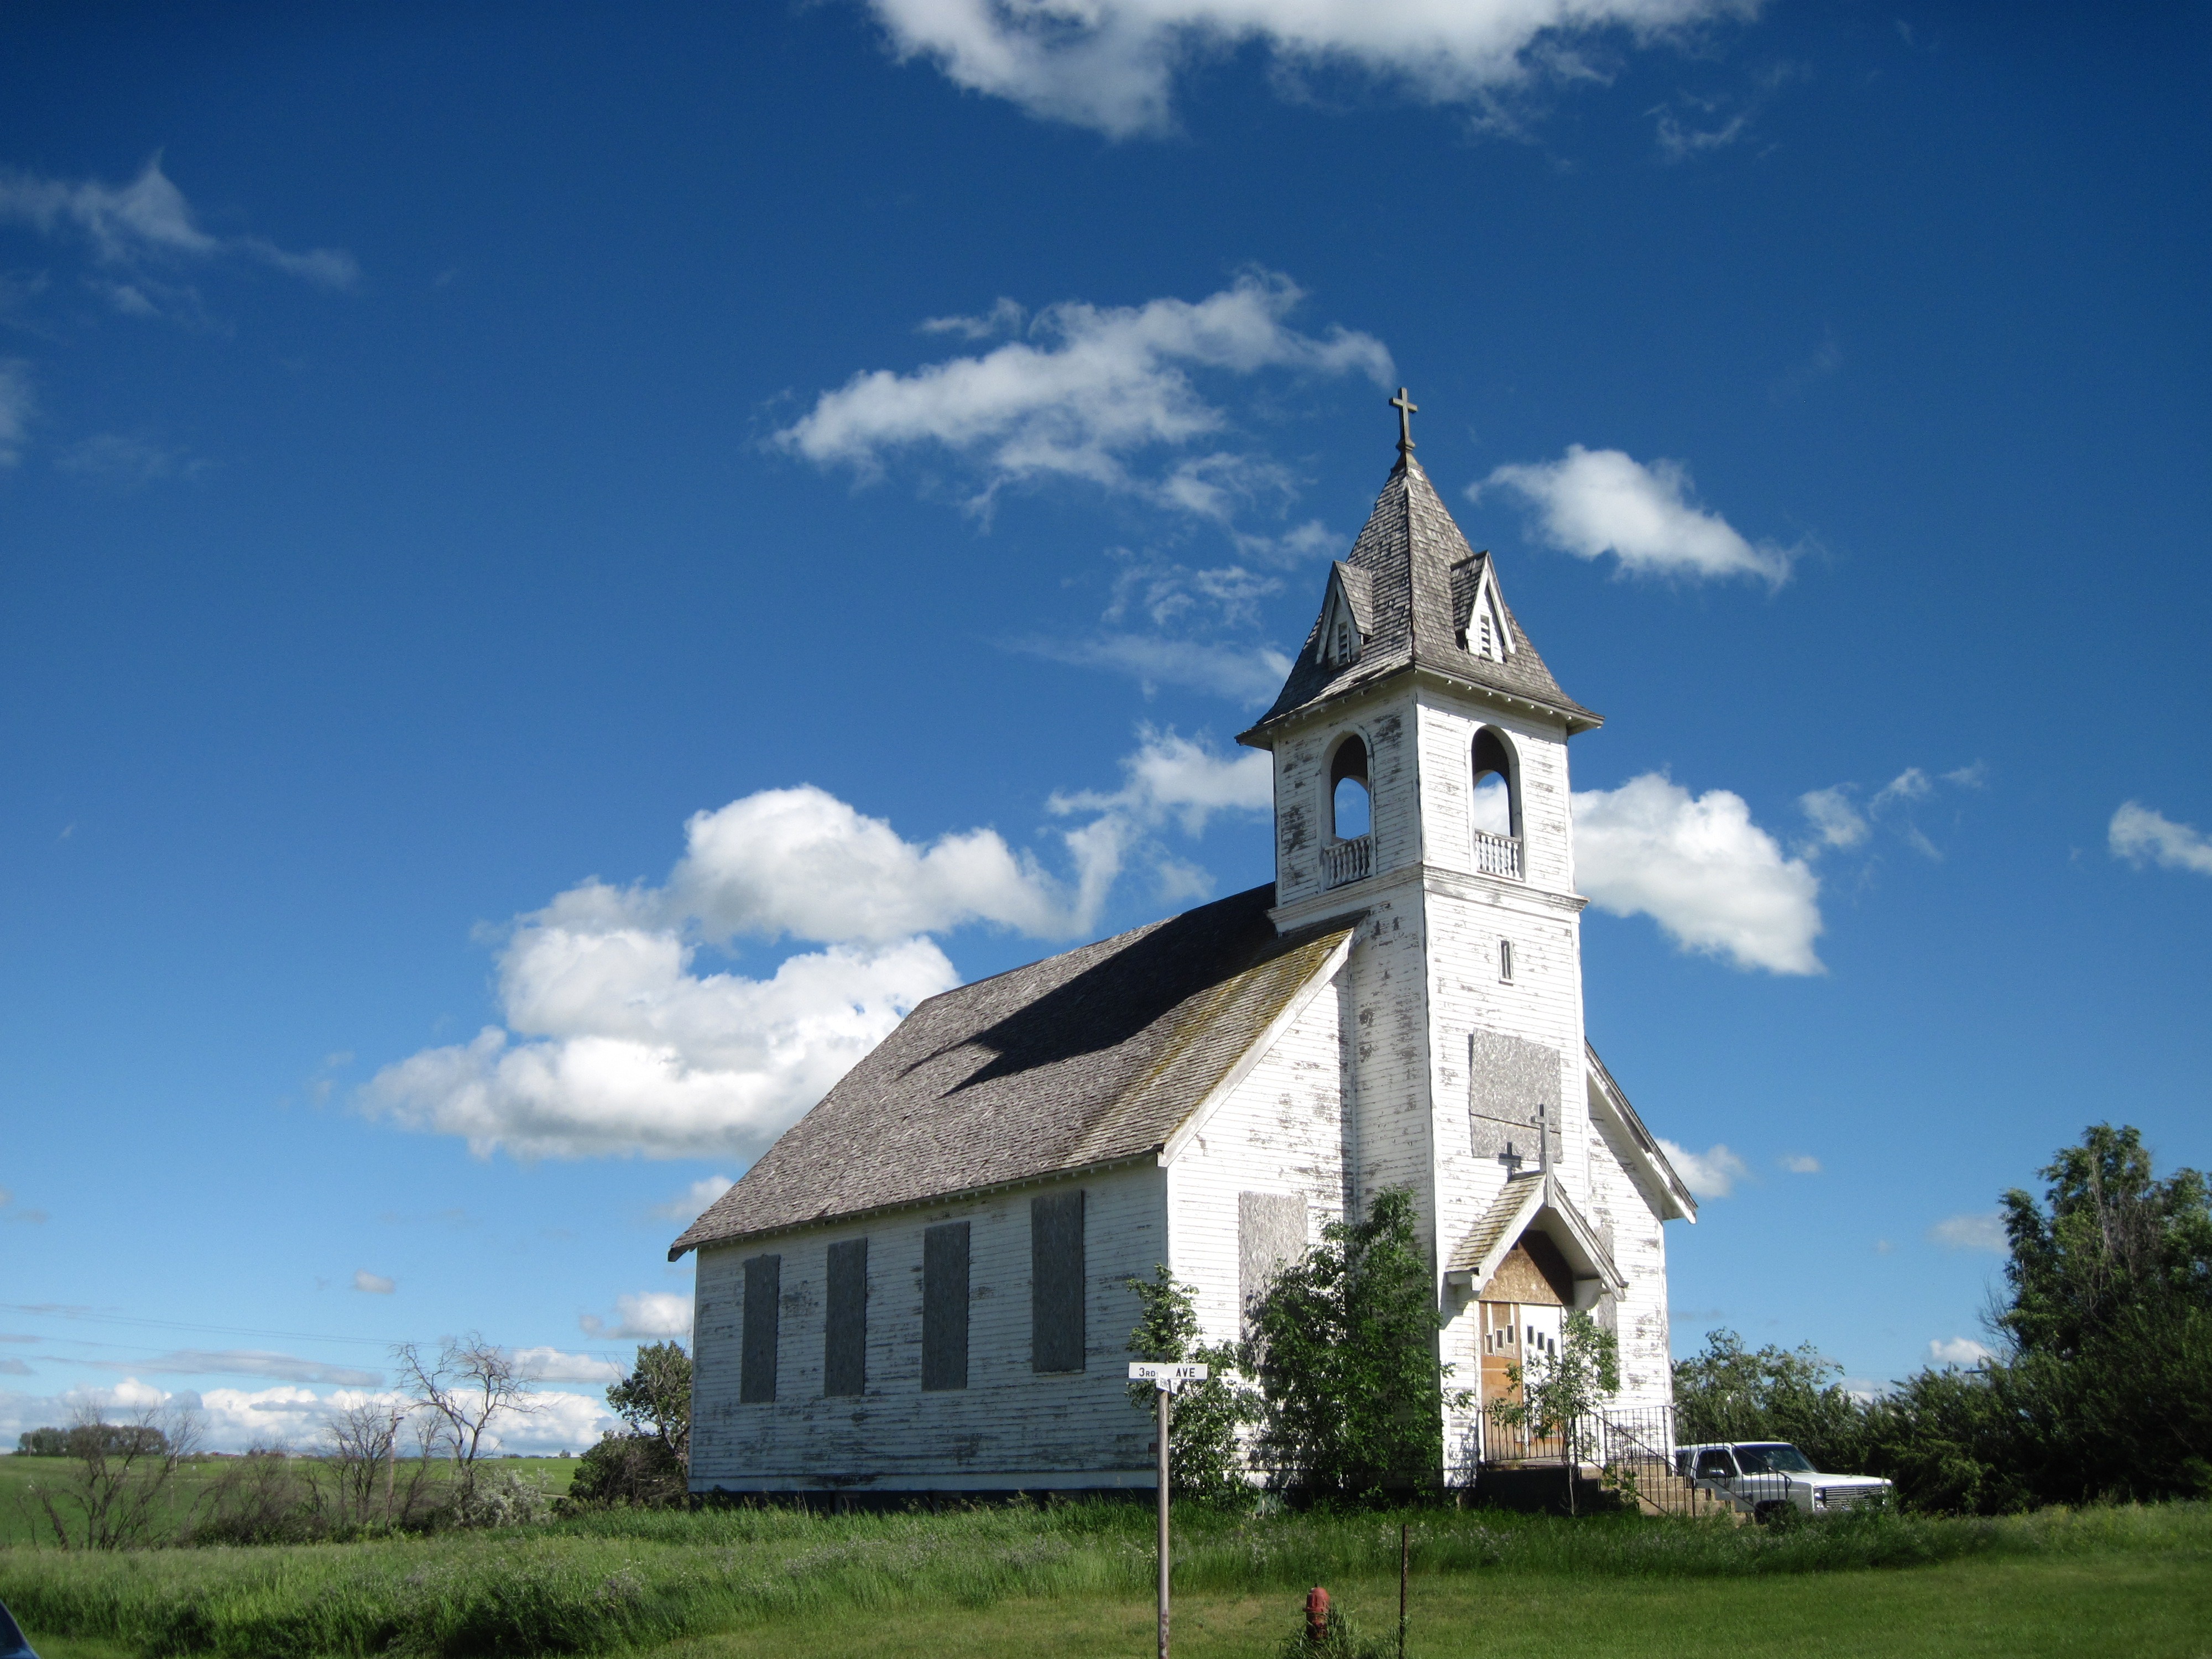
architecture, structure, building, old, tower, landmark, church, chapel, tourism, place of worship, design, steeple, monastery, estate, aged, north dakota, architecture design, abandoned church